Çayeli

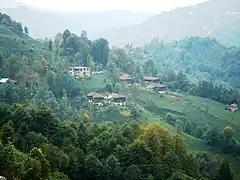

Çayeli consists of a narrow coastal strip and a large section of the Black Sea Mountain range which rises steeply and runs parallel to the coast. The Rize mountain section of these mountains reach up to 2,000 m in the district.